Marin County, California

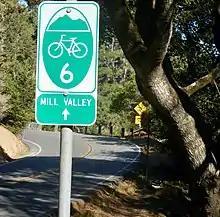
CA Bicycle Network Route 6 along Muir Woods Road near Mill Valley

A number of watersheds exist in Marin County, including Walker Creek, Lagunitas Creek, Miller Creek, and Novato Creek.